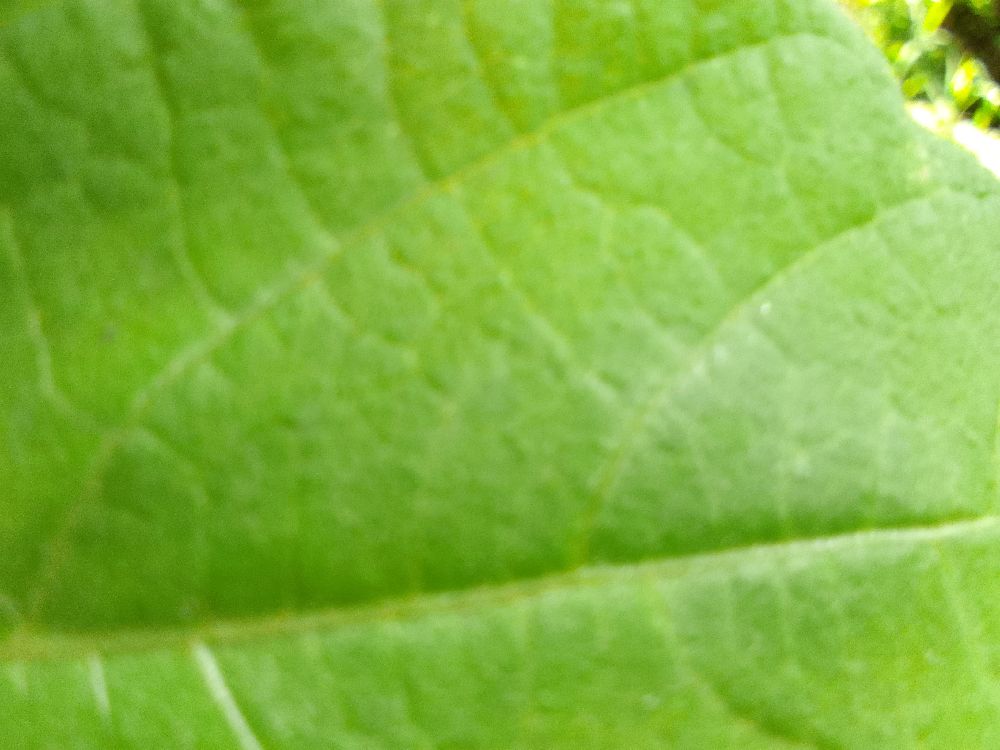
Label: healthy